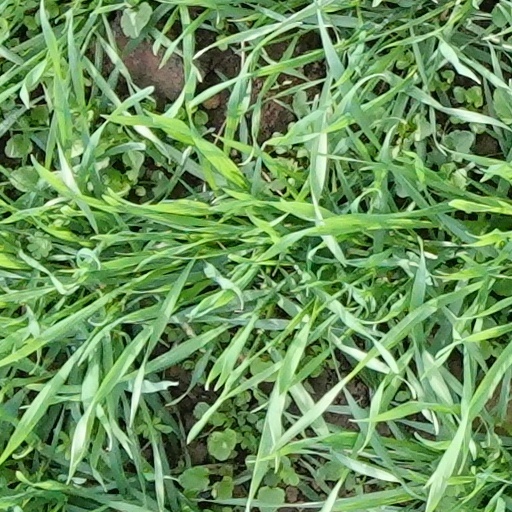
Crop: wheat